Chicago North Shore and Milwaukee Railroad

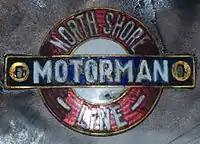
Hat pin from motorman on the Chicago, North Shore and Milwaukee railroad.

When the North Shore Line assumed operations of the Chicago and Milwaukee Electric Railroad in 1916, it inherited an arrangement in which its trains operated on the Chicago and Evanston Line of the Chicago, Milwaukee and St. Paul Railroad south of Laurel Avenue in Wilmette to a terminal at Church Street in Evanston, where passengers transferred to and from Northwestern Elevated trains.